Religion in Mauritius

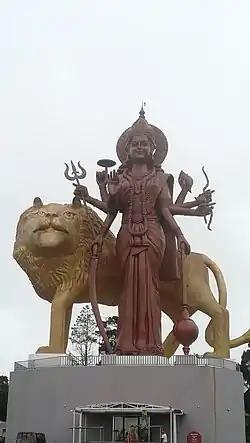
Statue of Hindu Goddess Durga at Ganga Talao.

Mauritius is a religiously diverse nation, with Hinduism being the most widely professed faith. According to the 2022 census conducted by Statistics Mauritius, 47.87% of the Mauritian population follows Hinduism. Sizeable populations of the adherents of Christianity, Islam and other religions are also present.